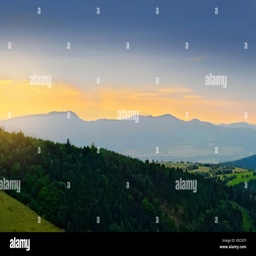
vast panorama view of foggy valley with silhouette of mountain range at dusk .